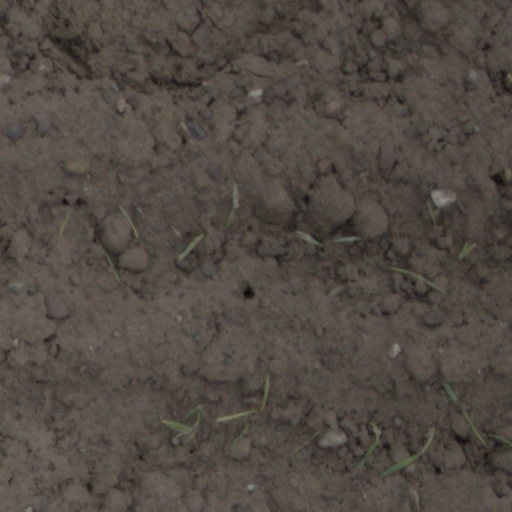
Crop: wheat